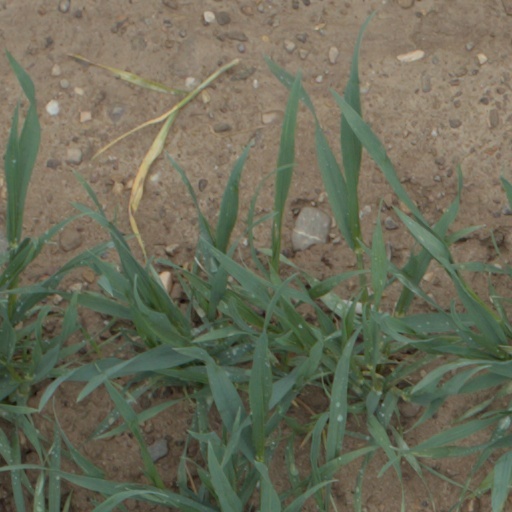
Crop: wheat